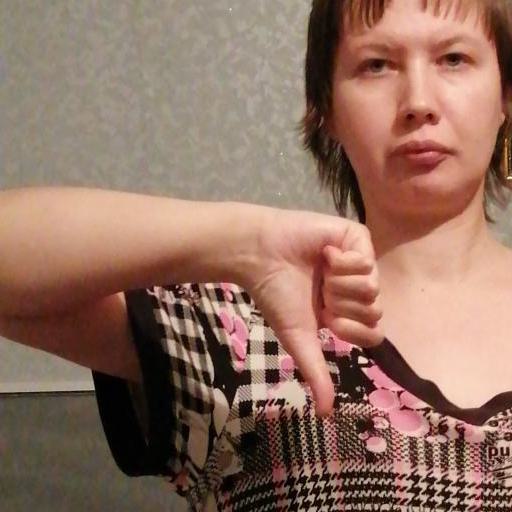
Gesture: dislike